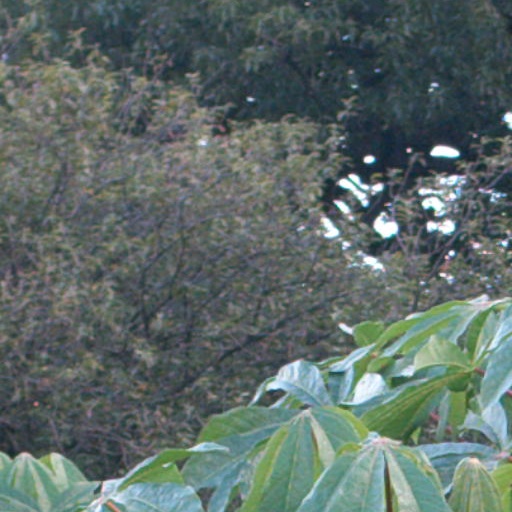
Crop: cassava